Clube Esportivo União

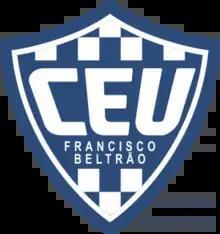

Clube Esportivo União, more commonly referred to as União Beltrão, is a Brazilian professional association football club in Francisco Beltrão, Paraná which currently plays in Campeonato Paranaense, the top division of the Paraná state football league.